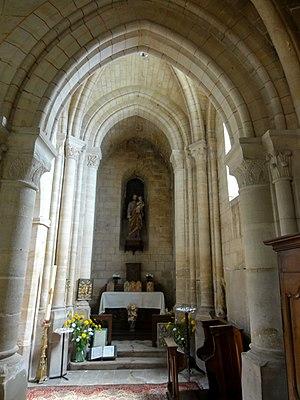
Travée à l'est de la base du clocher, vue vers l'est.
L'église Saint-Symphorien est une église catholique paroissiale située à Nesles-la-Vallée, en France.